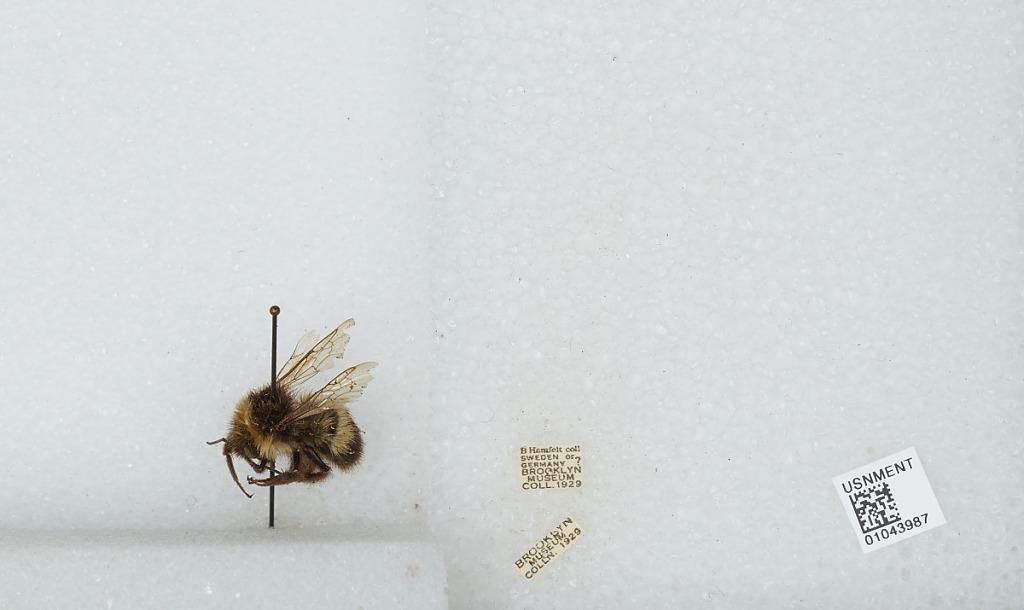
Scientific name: Bombus sp.
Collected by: B. Hamfelt
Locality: Sweden or Germany